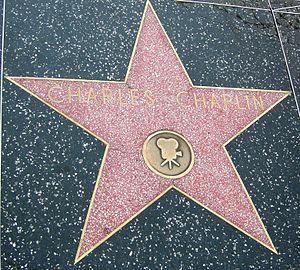
Le Walk of Fame [wɔːk ʌv feɪm] est un trottoir célèbre du quartier de Hollywood à Los Angeles, situé sur Hollywood Boulevard entre Gower Street et la Brea Avenue, ainsi que sur Vine Street entre Yucca Street et Sunset Boulevard, où figurent les noms de célébrités de l'industrie du spectacle honorées par la Chambre de commerce de Los Angeles. Cette inscription est payante.
Charles Spencer Chaplin, dit Charlie Chaplin [ˈt͡ʃɑːli ˈt͡ʃæplɪn], né le 16 avril 1889 probablement à Londres et mort le 25 décembre 1977 à Corsier-sur-Vevey, est un acteur, réalisateur, scénariste, producteur et compositeur britannique.